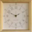
Label: clock